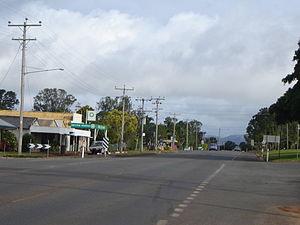
Tolga est un village du nord du Queensland en Australie. Son économie repose sur la culture de l'arachide.